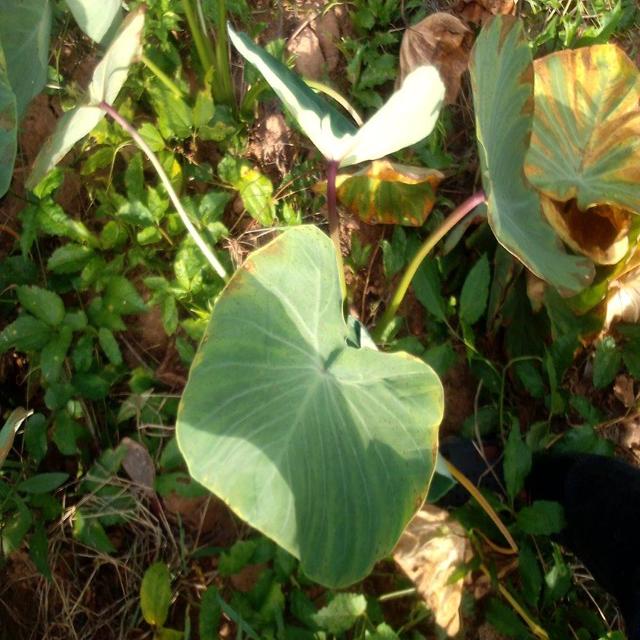
Label: Early_Blight